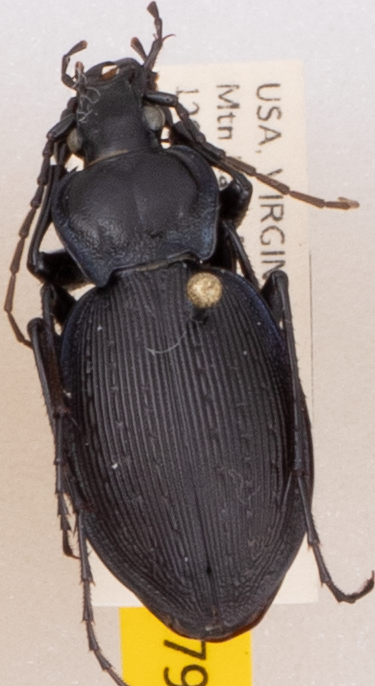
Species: Carabus goryi
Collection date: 2021-06-15
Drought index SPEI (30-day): -0.51
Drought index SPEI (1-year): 0.718
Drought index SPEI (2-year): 1.28